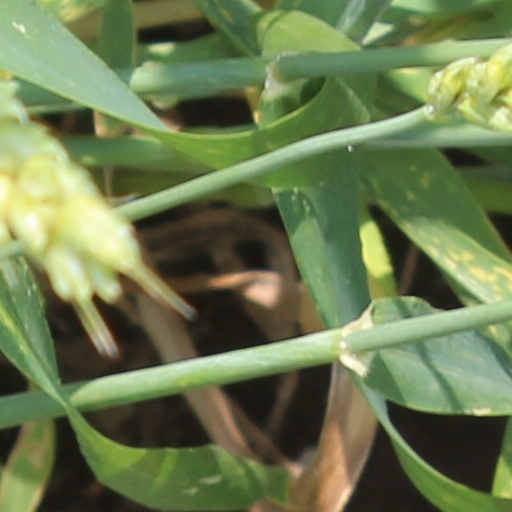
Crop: wheat